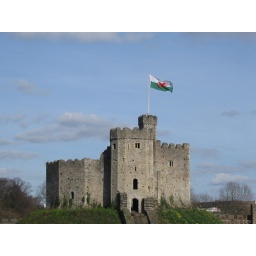
This tower sits in the center of the castle and was built during the Norman conquest of England.